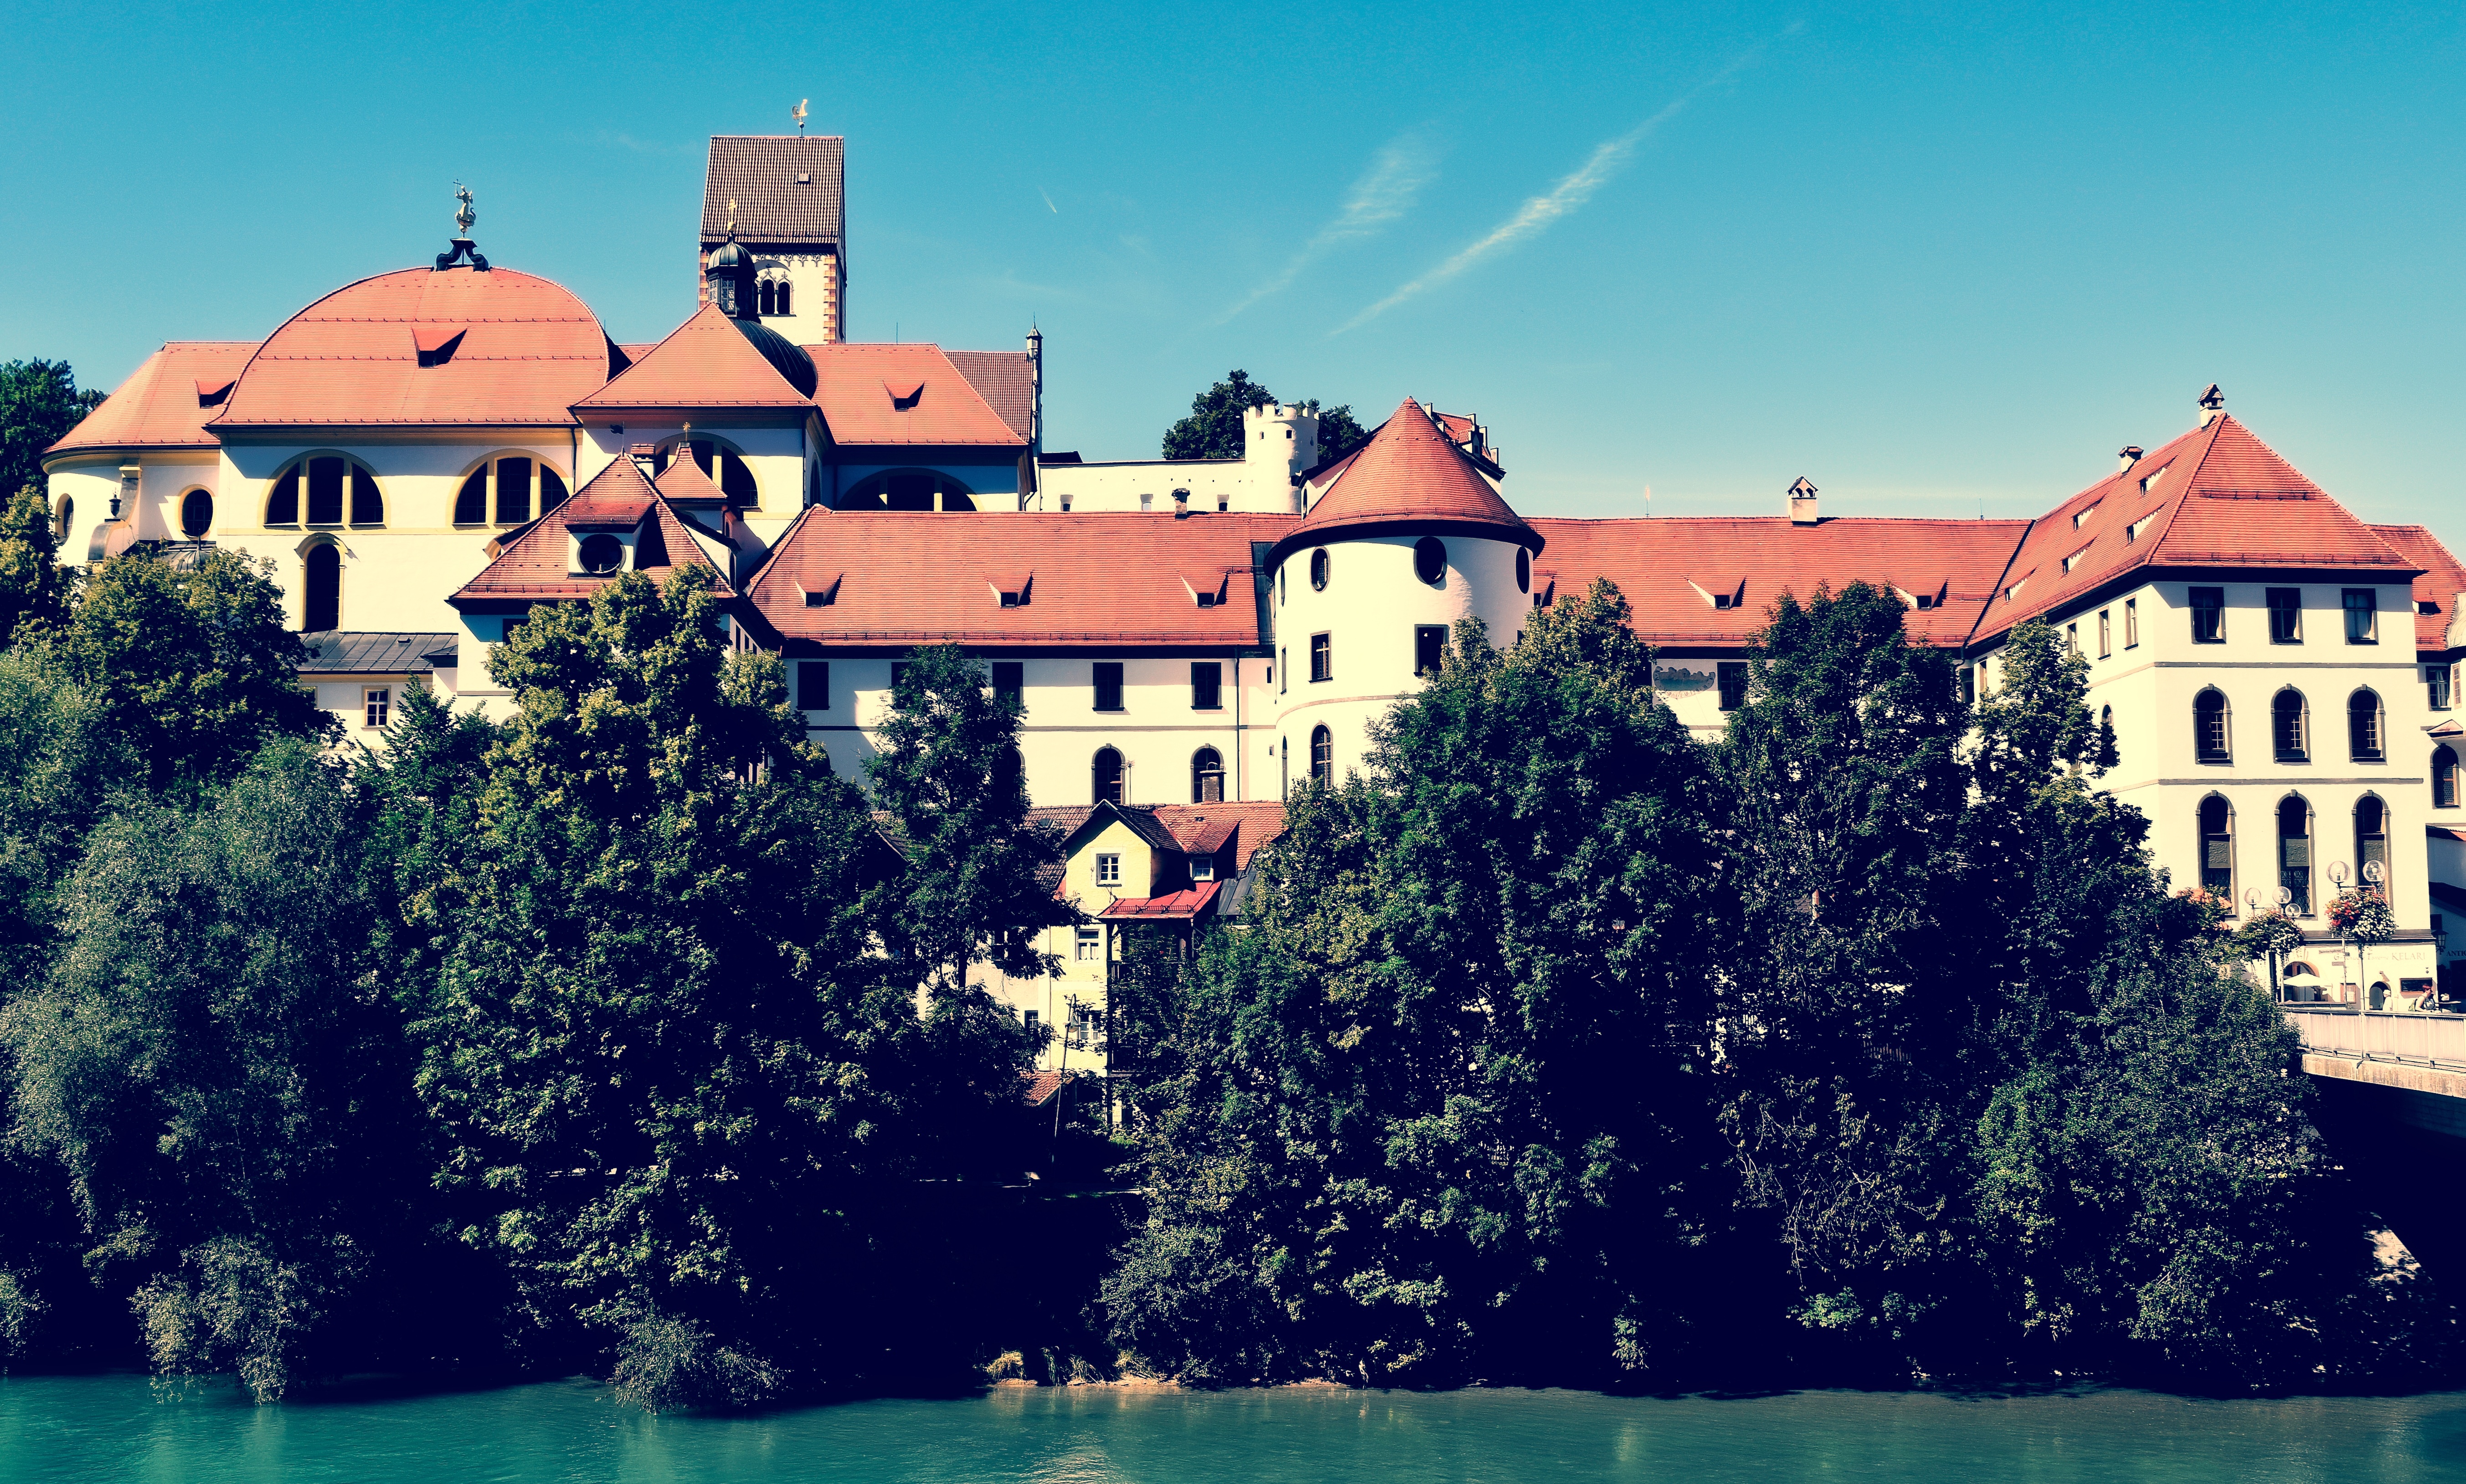
house, flower, chateau, vacation, reflection, waterway, estate